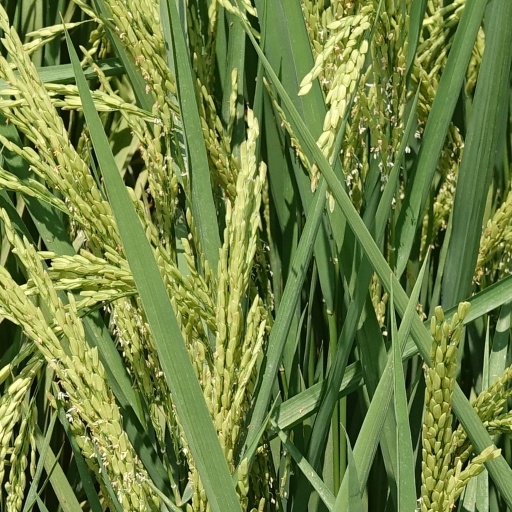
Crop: rice